March 2012 Gaza–Israel clashes

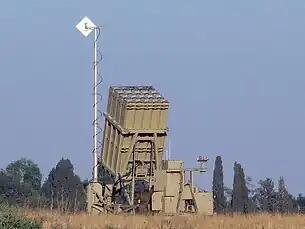
The "Iron Dome" anti-missile system. As of March 11, over a hundred rockets were fired on Israel in three days. More than thirty rockets were intercepted as of March 11, only those that were heading towards population centres.

On the same day, Palestinians increased the daily rocket barrage on Israel injuring three persons and causing a traffic accident in which two were wounded. The Israeli Air Force killed 15 more militants and a civilian in retaliatory attacks. The Iron Dome successfully intercepted 90% of the rockets targeted. On March 10, attacks on Israel continued, without causing damage. Several Palestinians were killed while preparing to fire rockets. Militants fired guns in the air and crowds chanted "Revenge, revenge!" during funeral processions in Gaza City. Particulars of individual Palestinian rocket attacks on March 9: